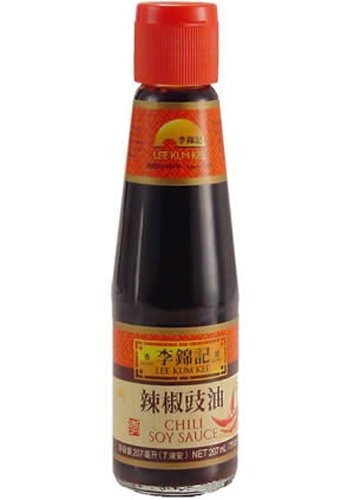
Item Name: Lee Kum Kee Sauce Soy Table Top Light, 5.09 oz
Bullet Point 1: Lee Kum Keep Minced Garlic is a convenient and perfect substitute for fresh garlic in stir frying, marinating, steaming, and all kinds of cooking
Bullet Point 2: Best quality product
Bullet Point 3: Gluten-free and Non-GMO, Effervesce combines Authenticity with Elegance and Prestige
Value: 5.1
Unit: Ounce

Price: 26.25